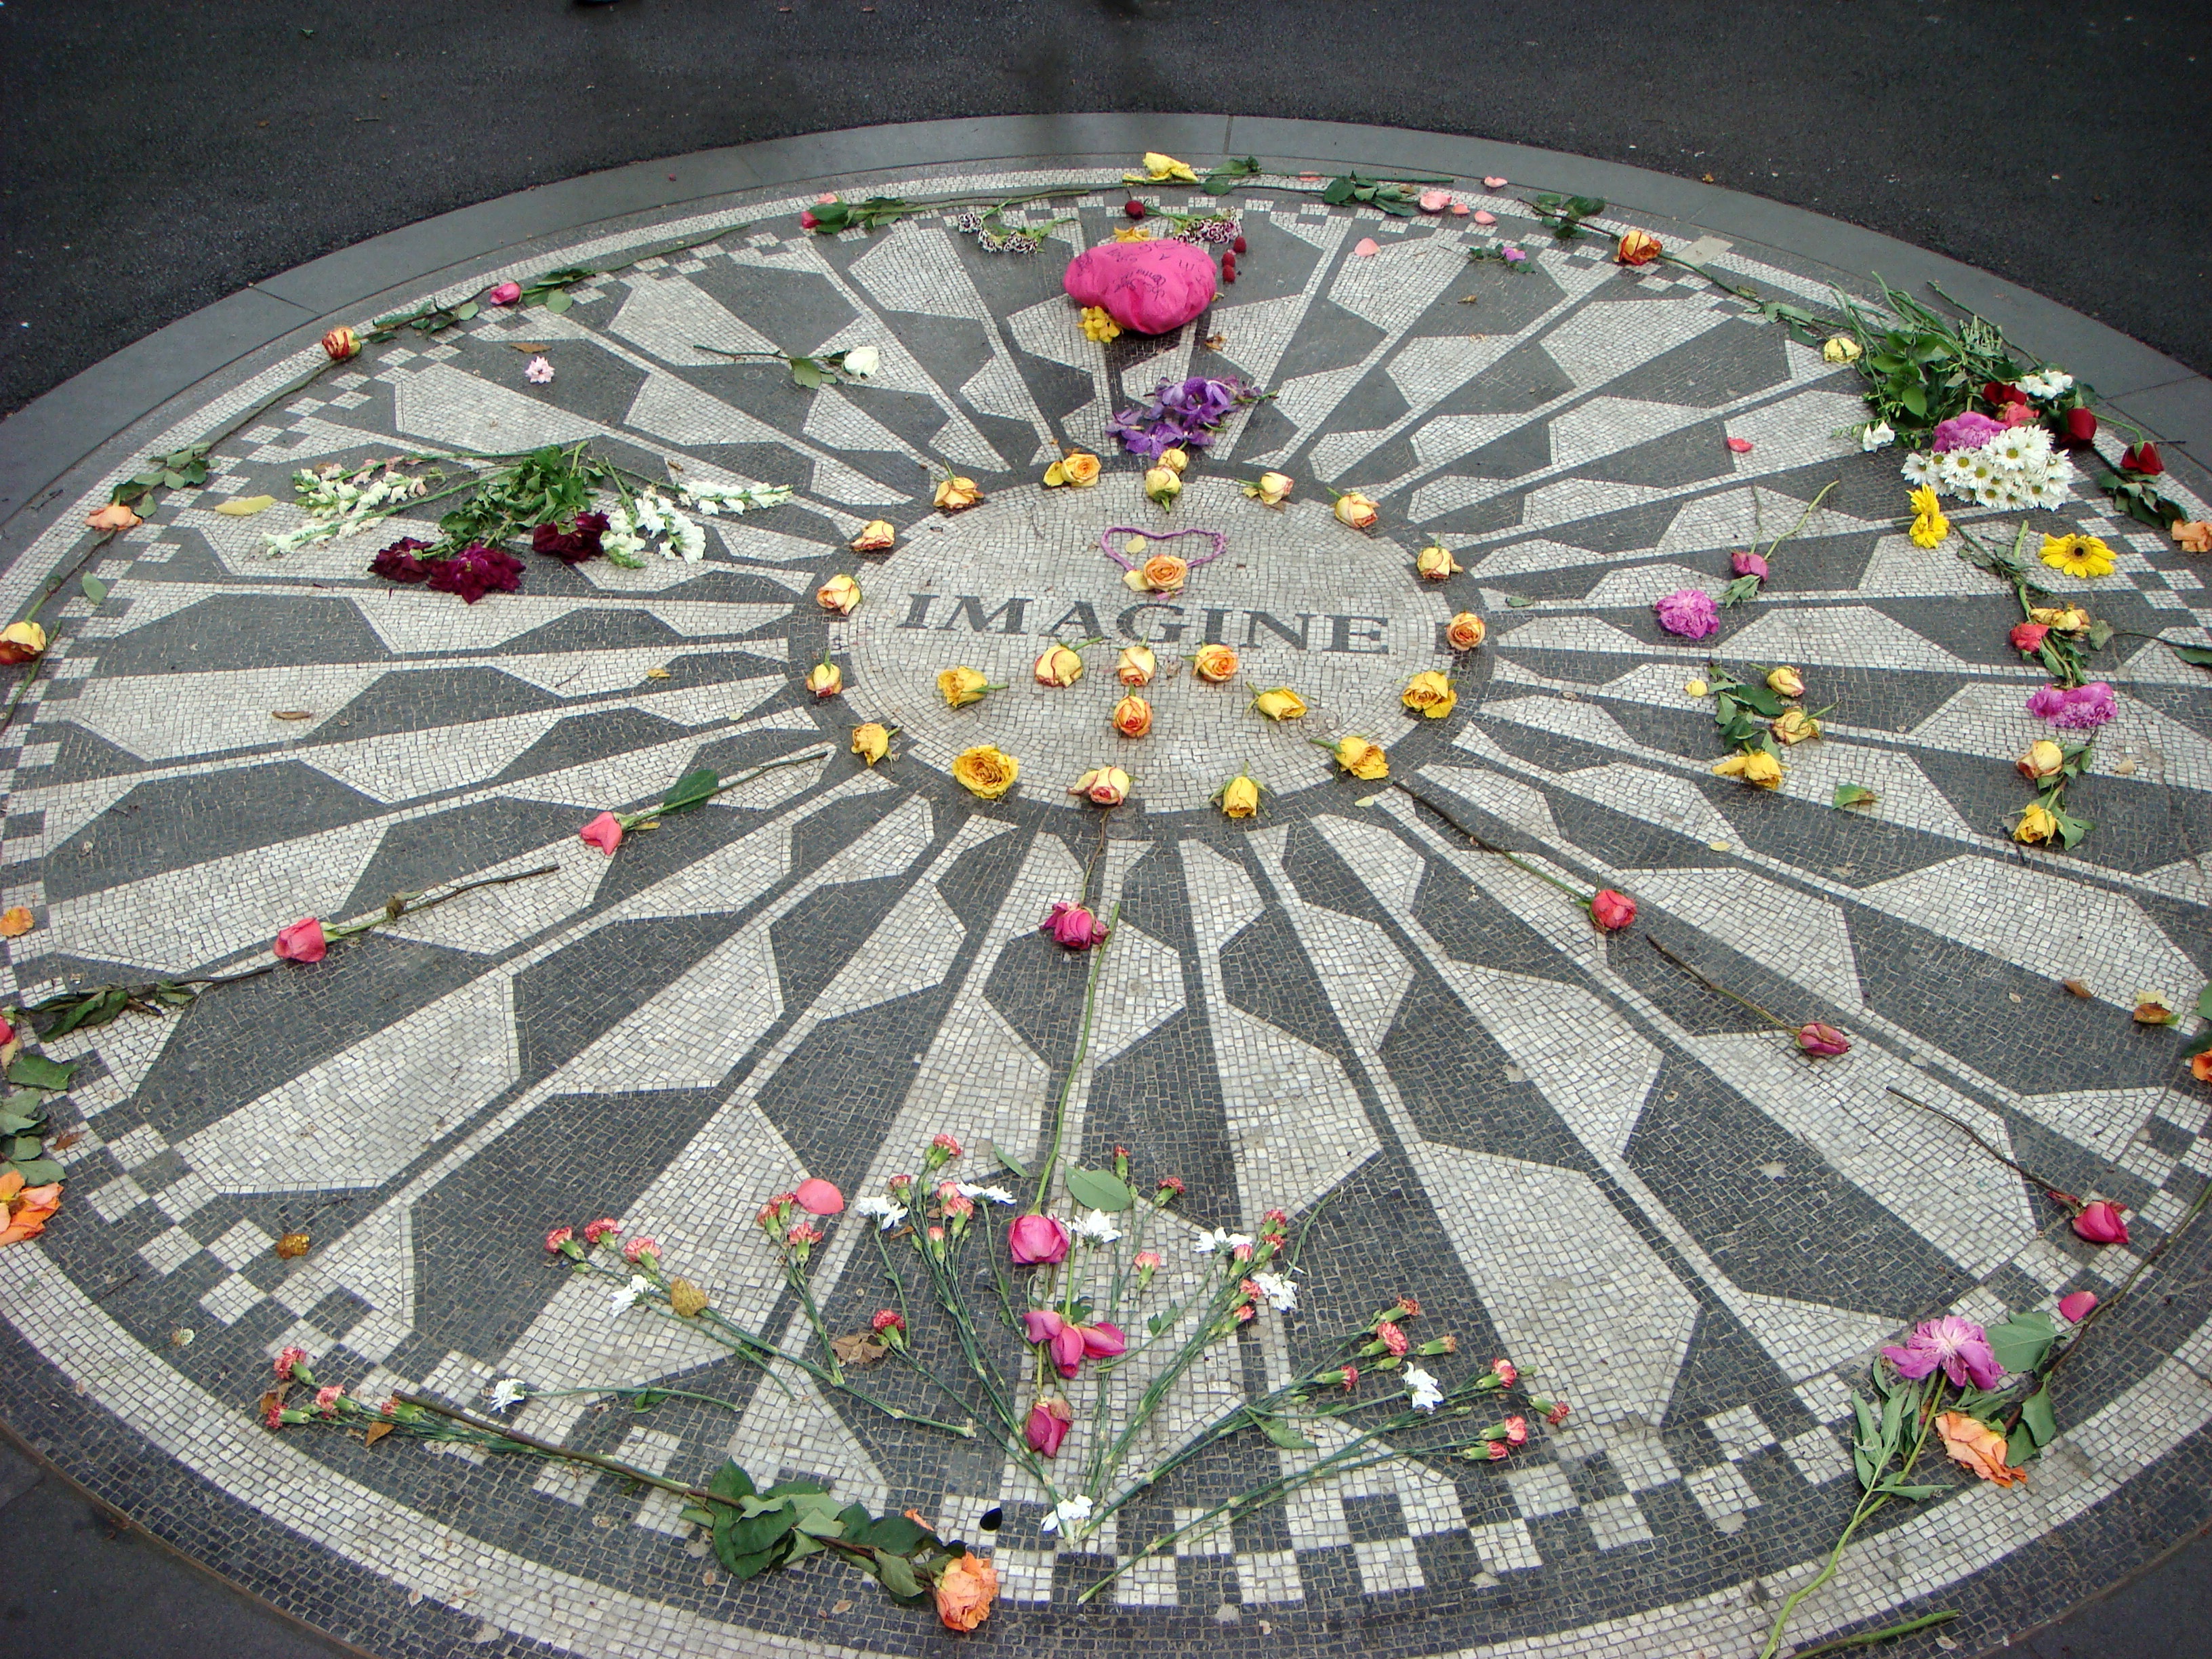
flower, manhattan, new york city, pattern, symbol, nyc, peace, material, central park, circle, textile, memorial, art, mosaic, dome, flooring, imagine, john lennon, the beatles, strawberry fields